Toyoshina, Nagano

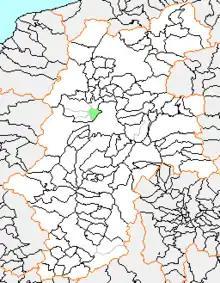
Map of Toyoshina, Nagano

As of 2003, the town has an estimated population of 27,546 and a density of 704.32 persons per km. The total area is 39.11 km.